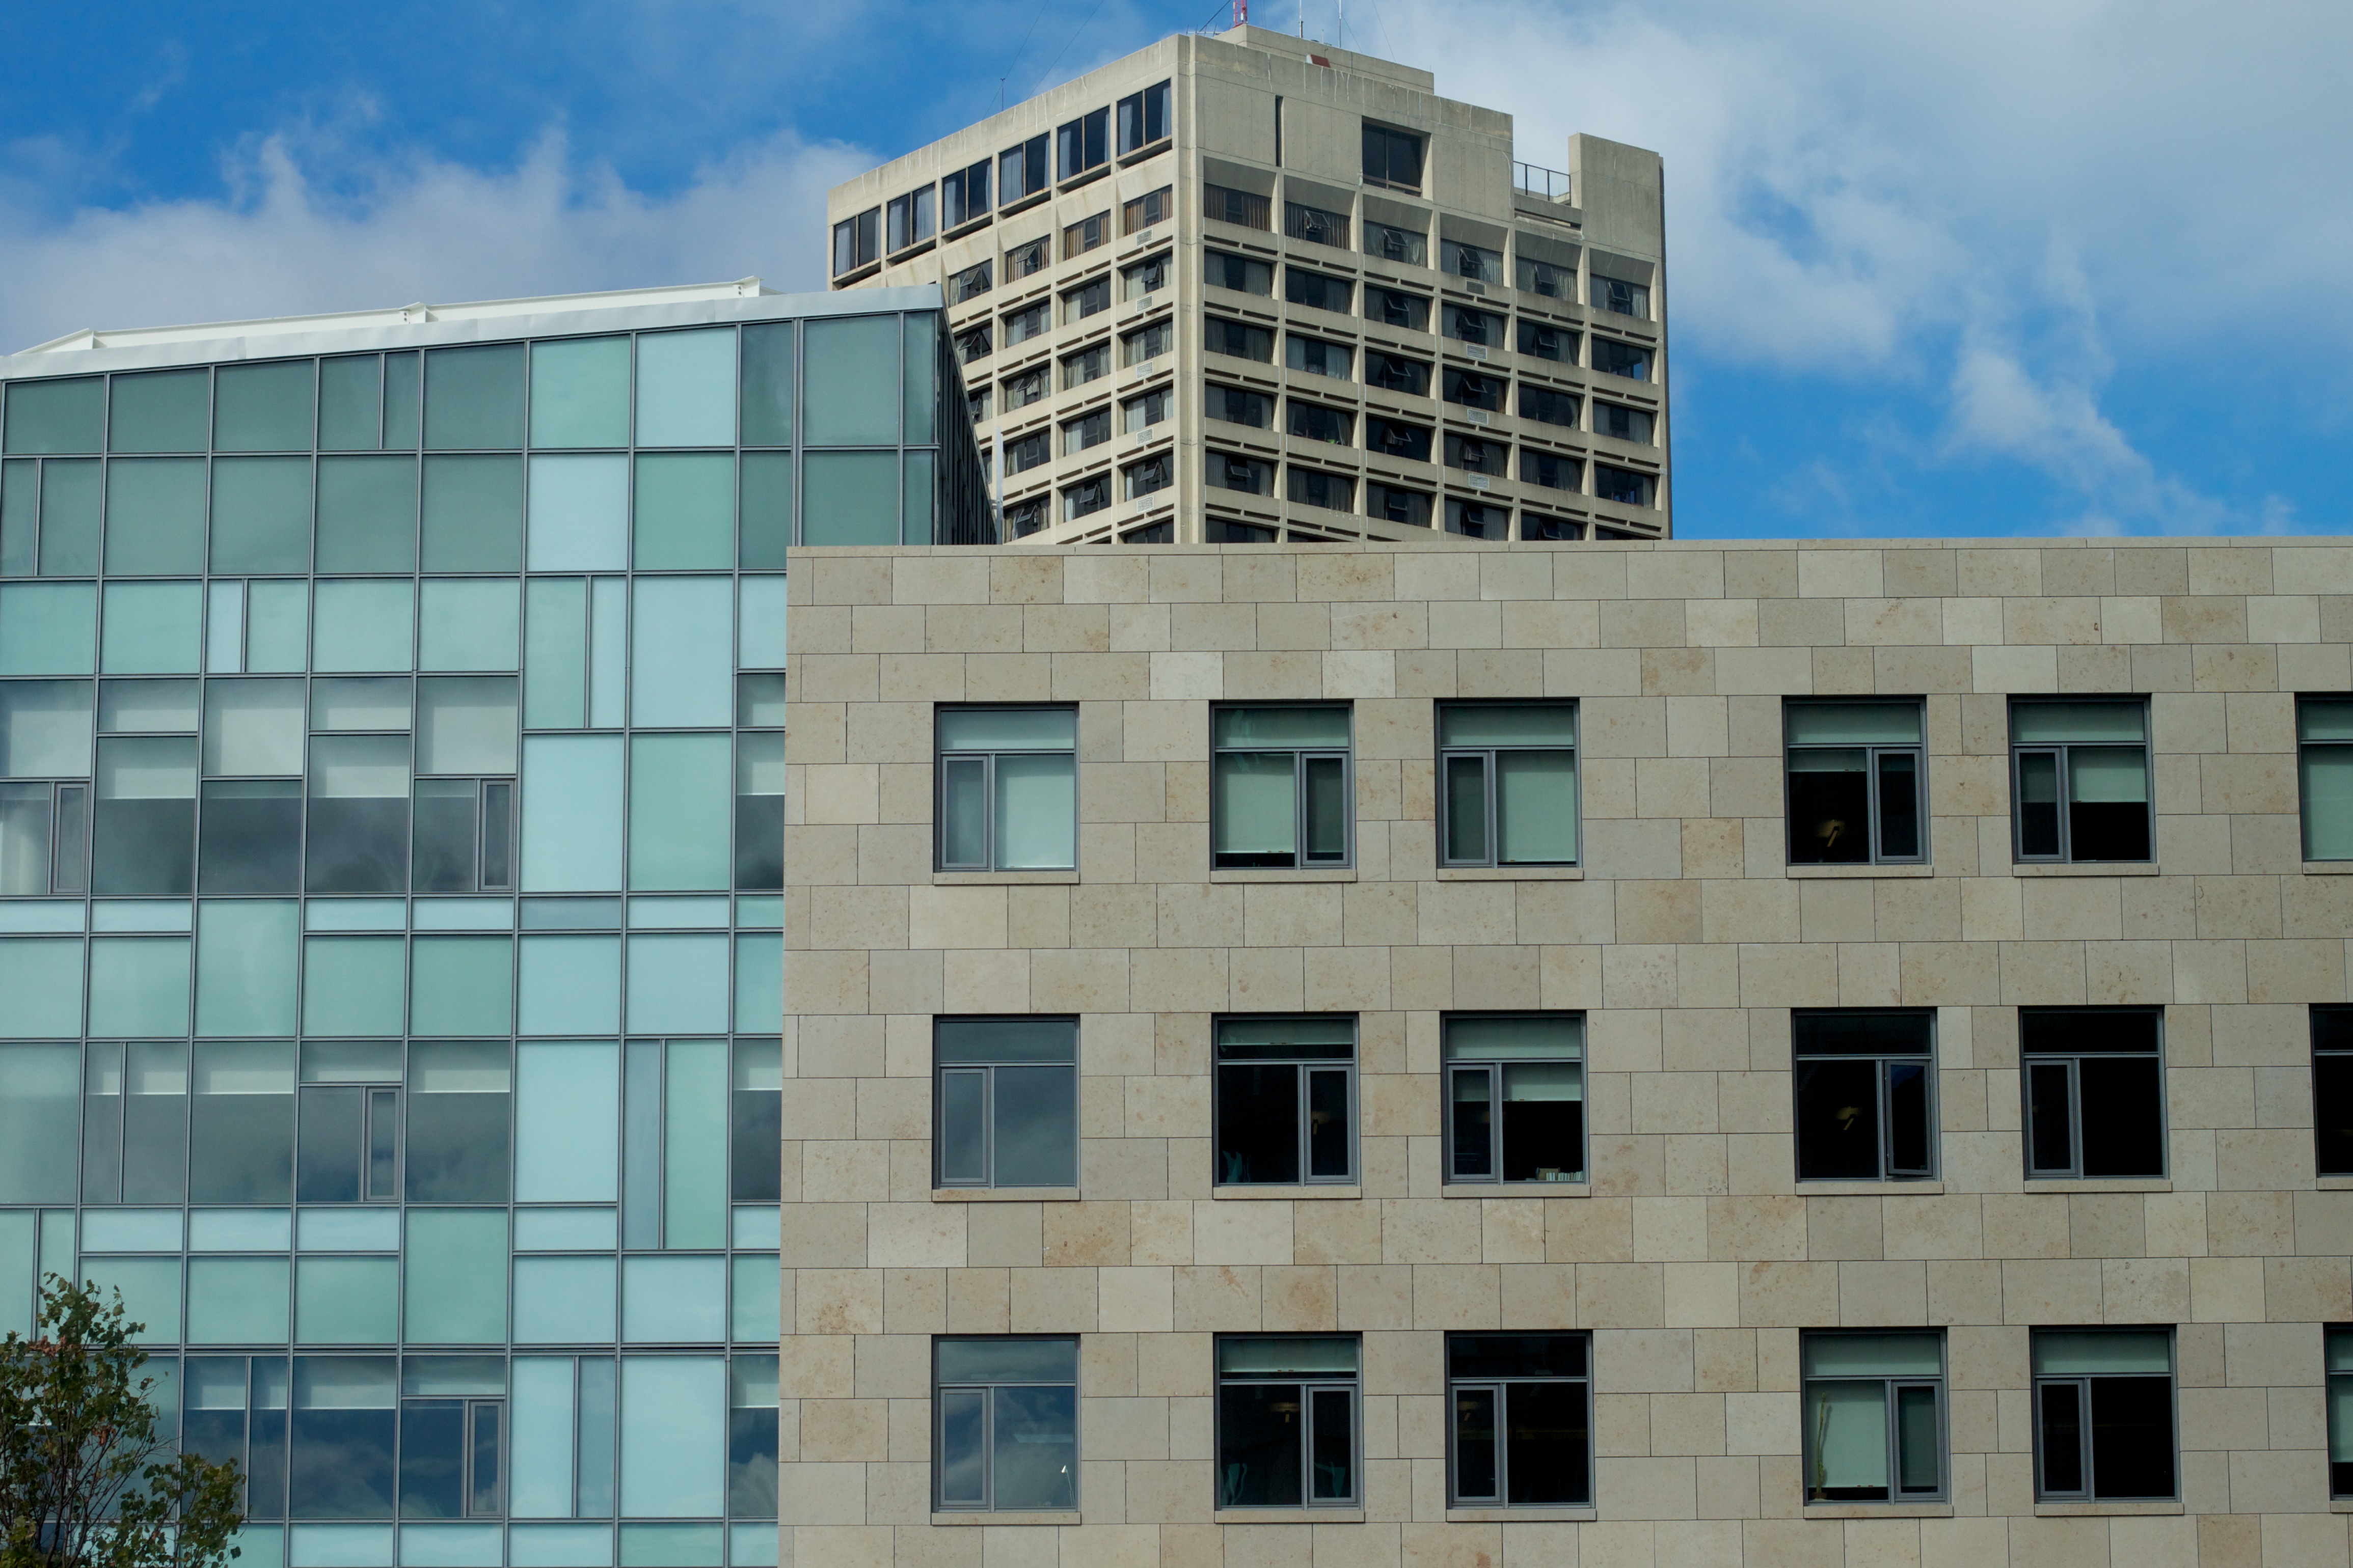
architecture, building, downtown, plaza, facade, property, apartment, tower block, commercial building, headquarters, condominium, neighbourhood, residential area, brutalist architecture